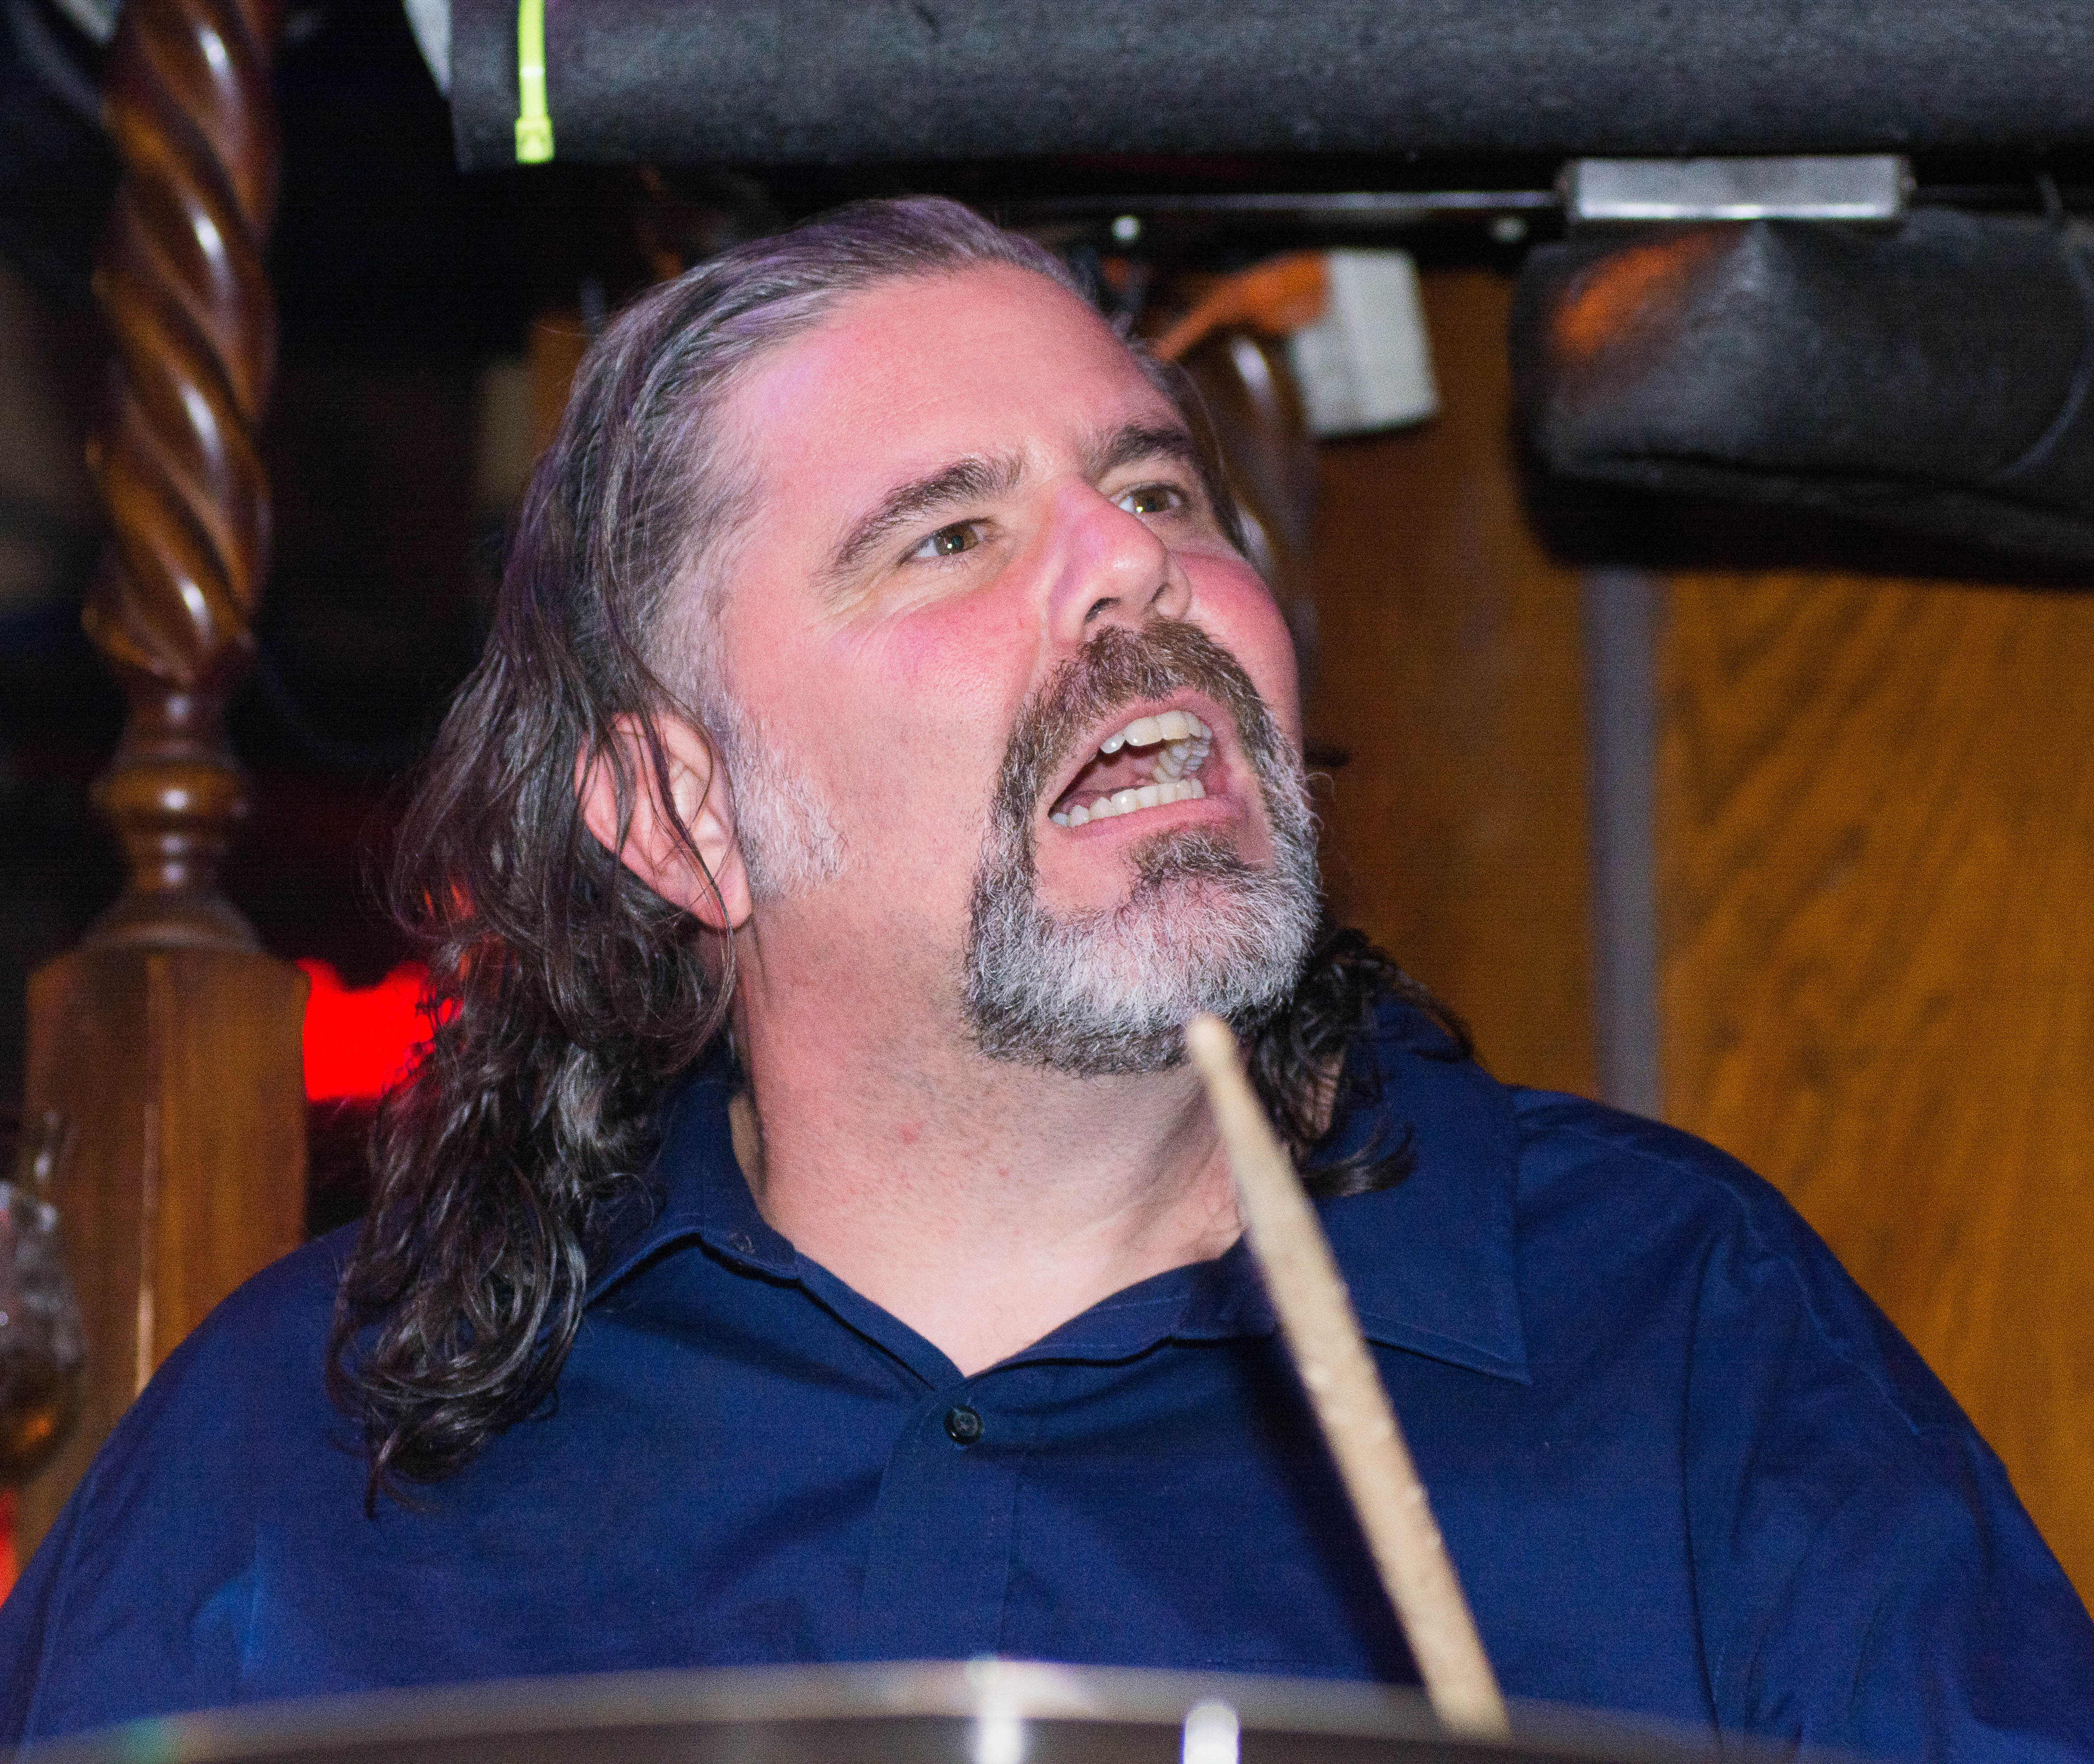
person, people, hair, beard, singing, bluesdrummer, waltertroutband, michaelleasure, facial hair